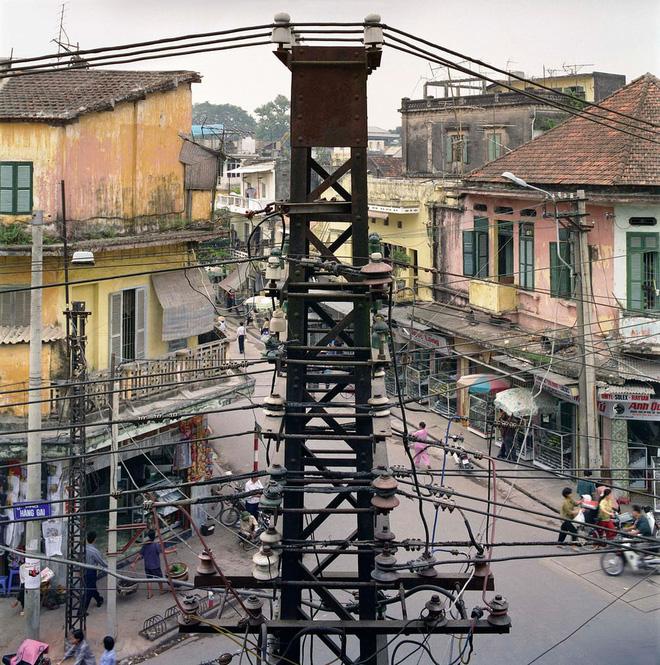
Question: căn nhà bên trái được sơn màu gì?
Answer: căn nhà bên trái được sơn màu vàng